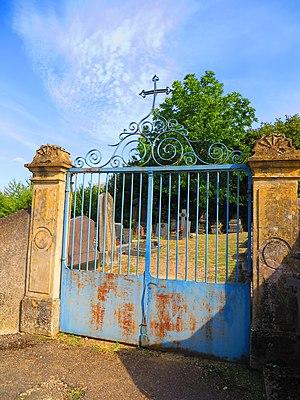
Ars-sur-Moselle cimetière protestant
Ars-sur-Moselle est une commune française située dans le département de la Moselle en région Grand Est. Ses habitants sont appelés les Arsois. La commune est connue pour sa boulonnerie qui équipe notamment le tunnel sous la Manche.
Inventaire du patrimoine protestant de Lorraine classé par département et par lettre alphabétique de communes.